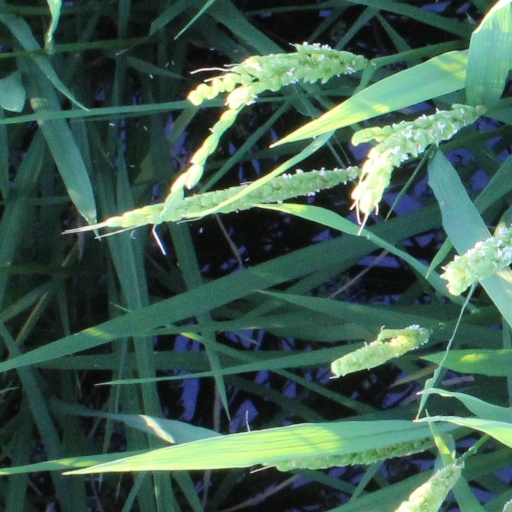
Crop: rice